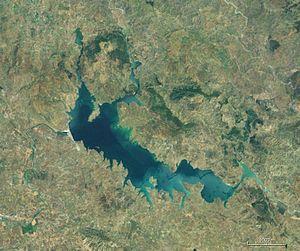
Le secteur de l'énergie au Maroc est dominé par les énergies fossiles, presque entièrement importées, qui couvrent 88,7 % de la consommation d'énergie primaire du pays en 2017 ; les énergies renouvelables contribuent pour 8,8 % et les importations d'électricité pour 2,5 %.